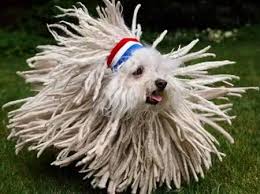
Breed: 318-n000115-komondor